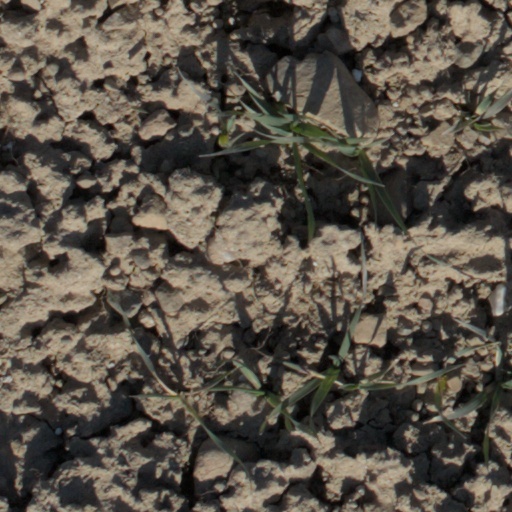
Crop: wheat